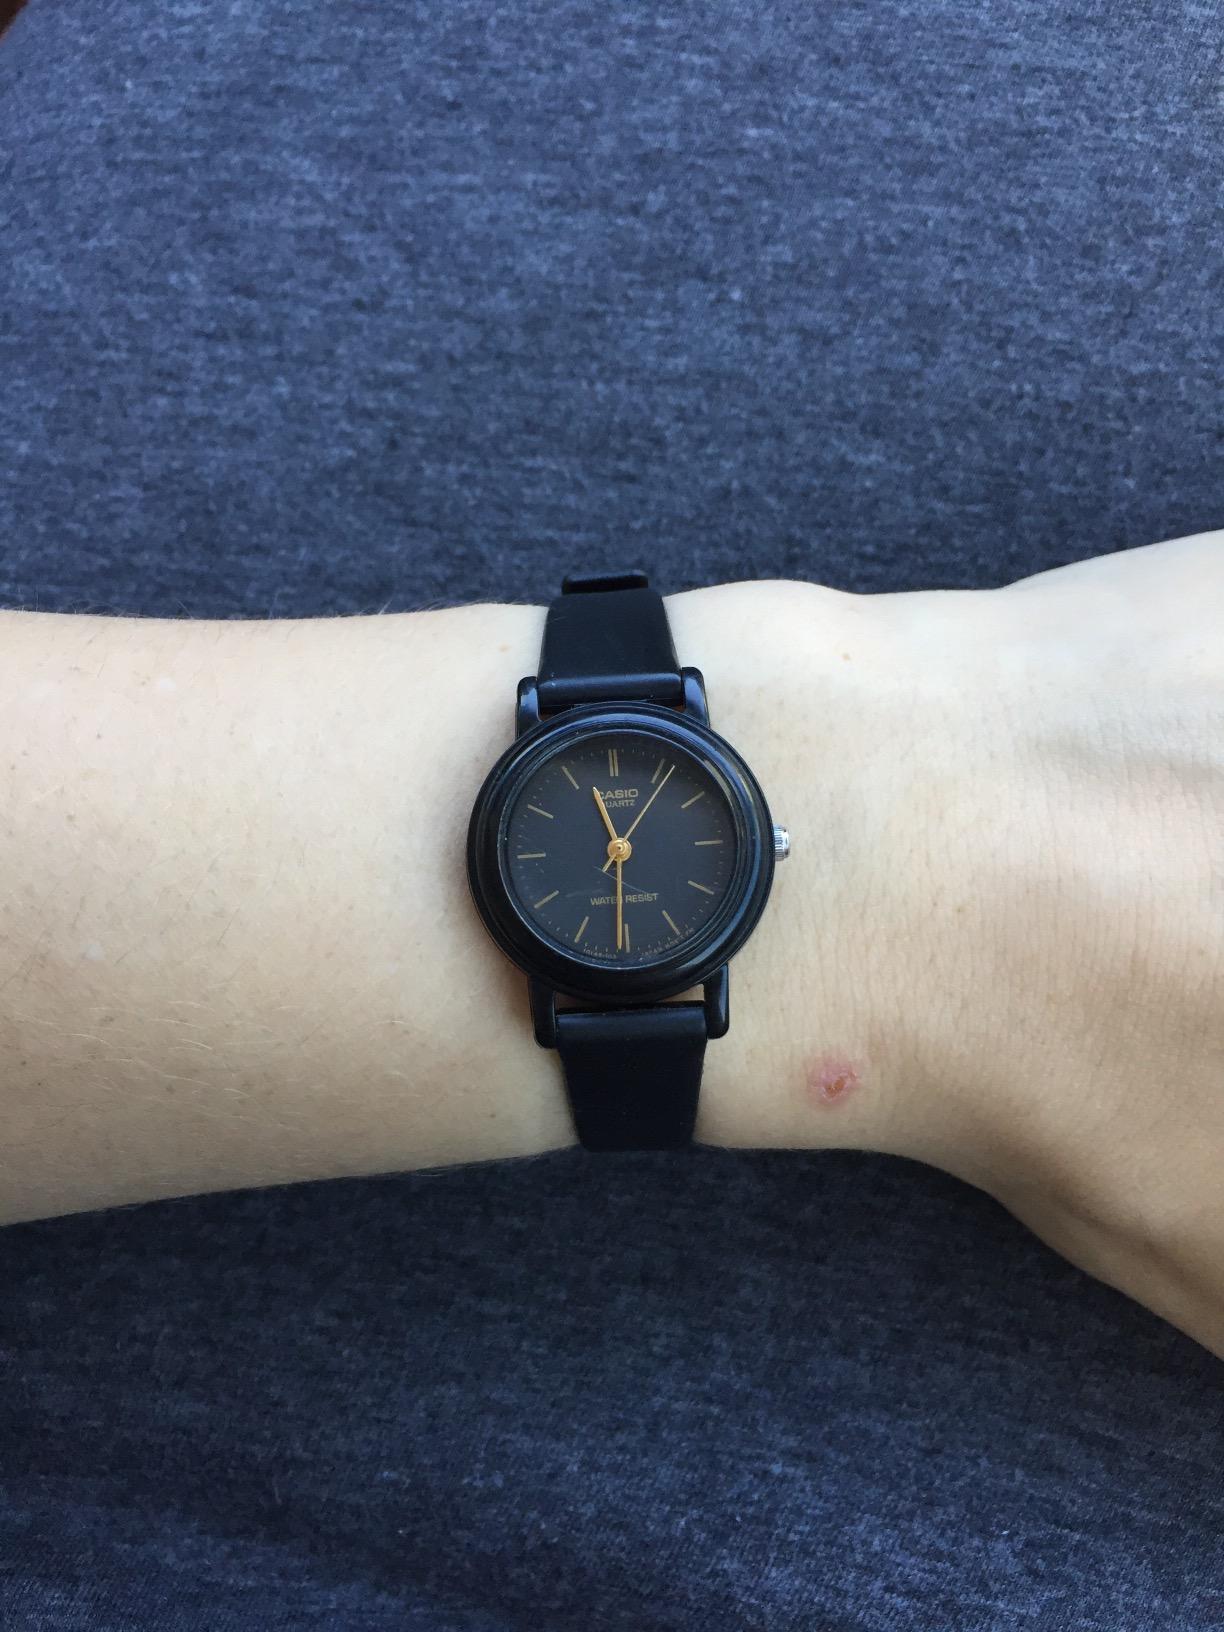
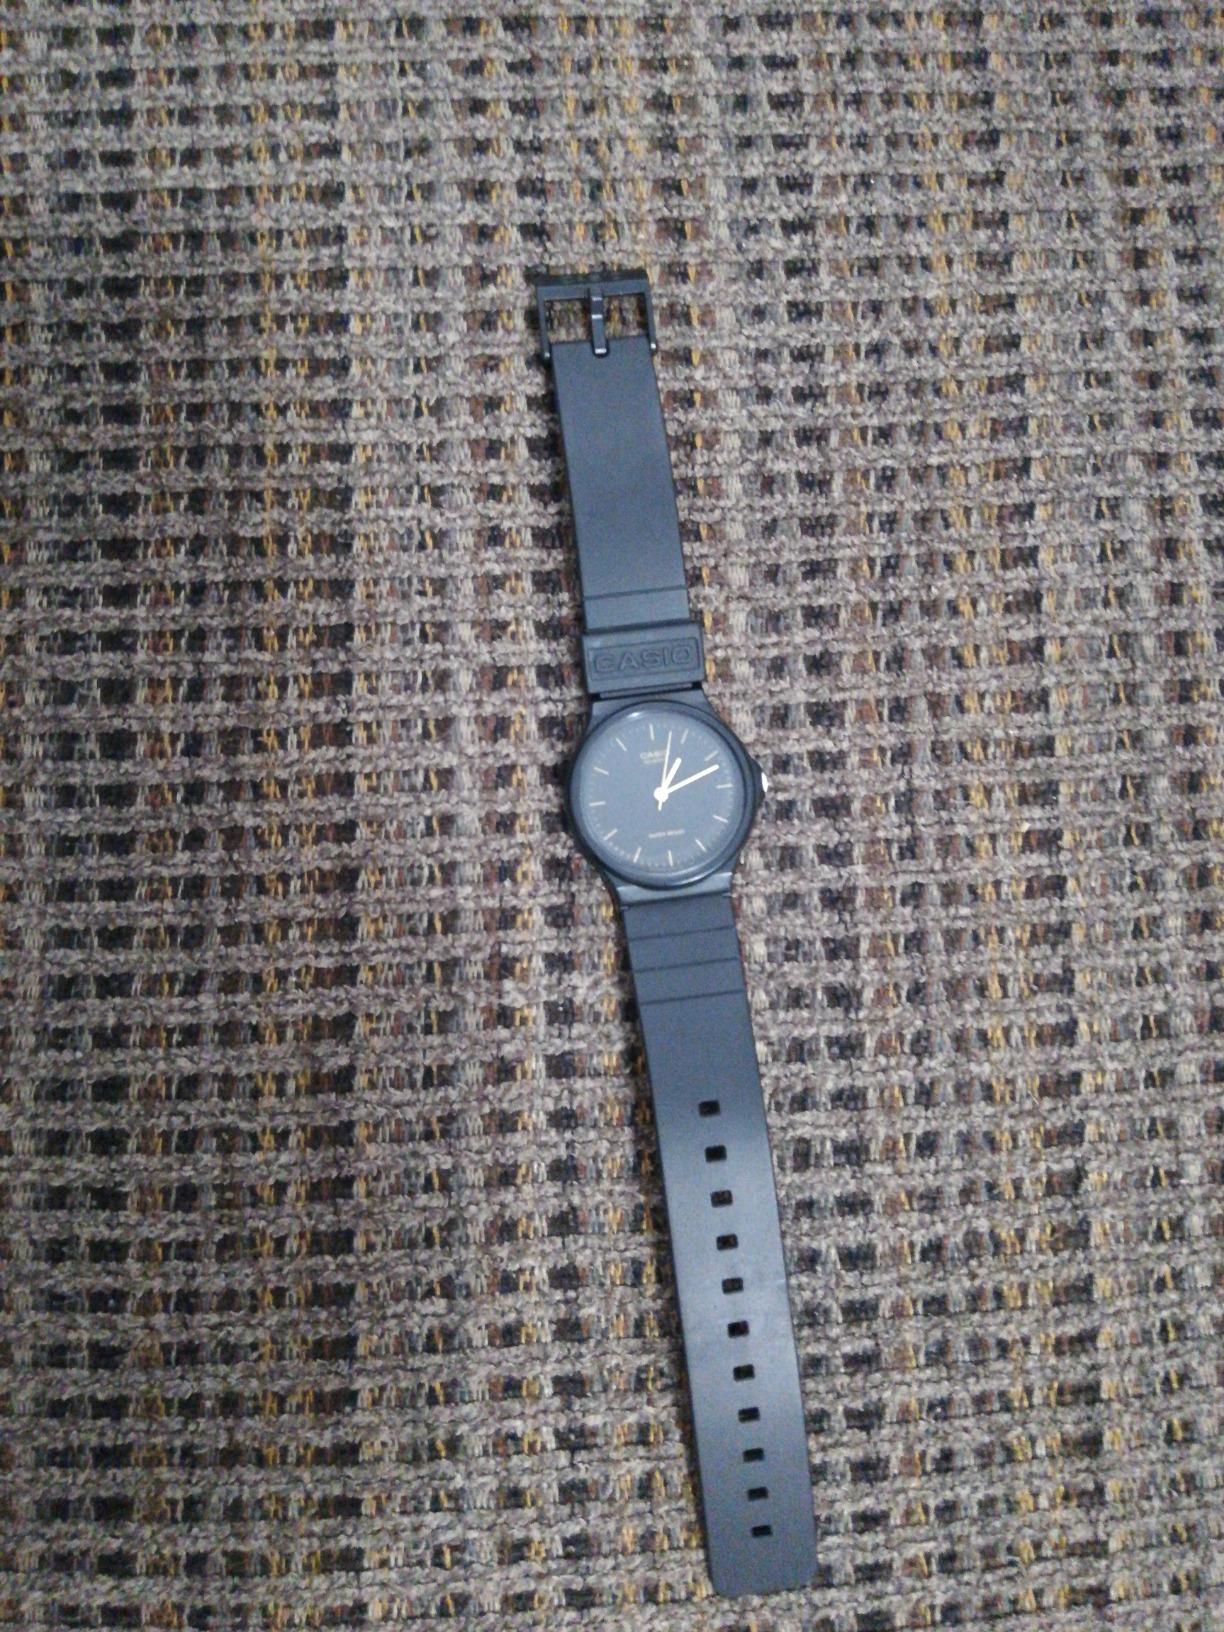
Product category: accessories_watch
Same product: no